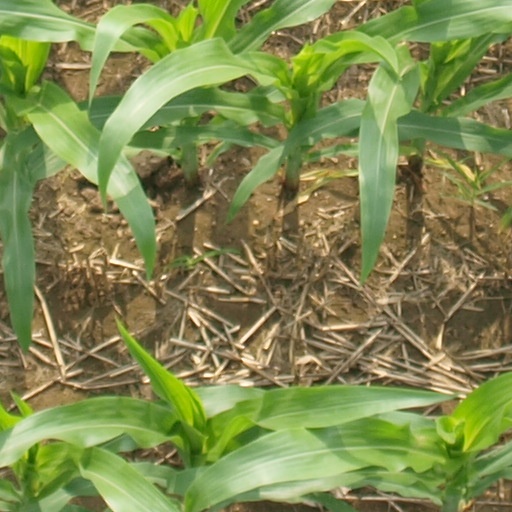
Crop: maize; corn